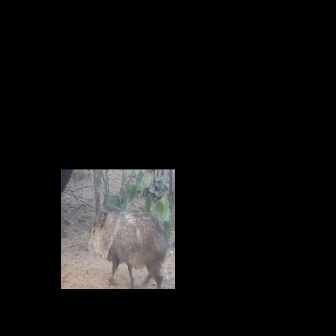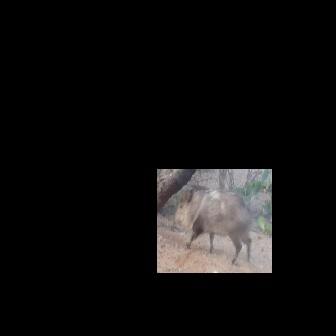
  Please identify the target specified by the bounding box [85,206,168,288] in the first image and locate it in the second image. Return the coordinates in [x_min,y_min,x_max,y_max] format.
Answer: [171,185,251,264]